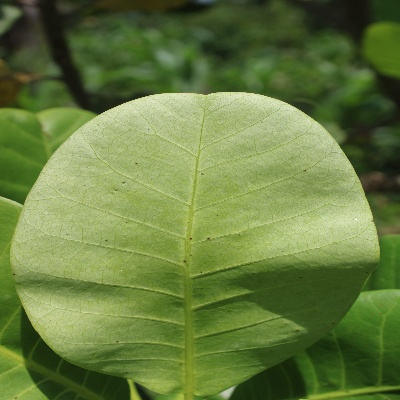
Crop: Cashew
Condition: anthracnose